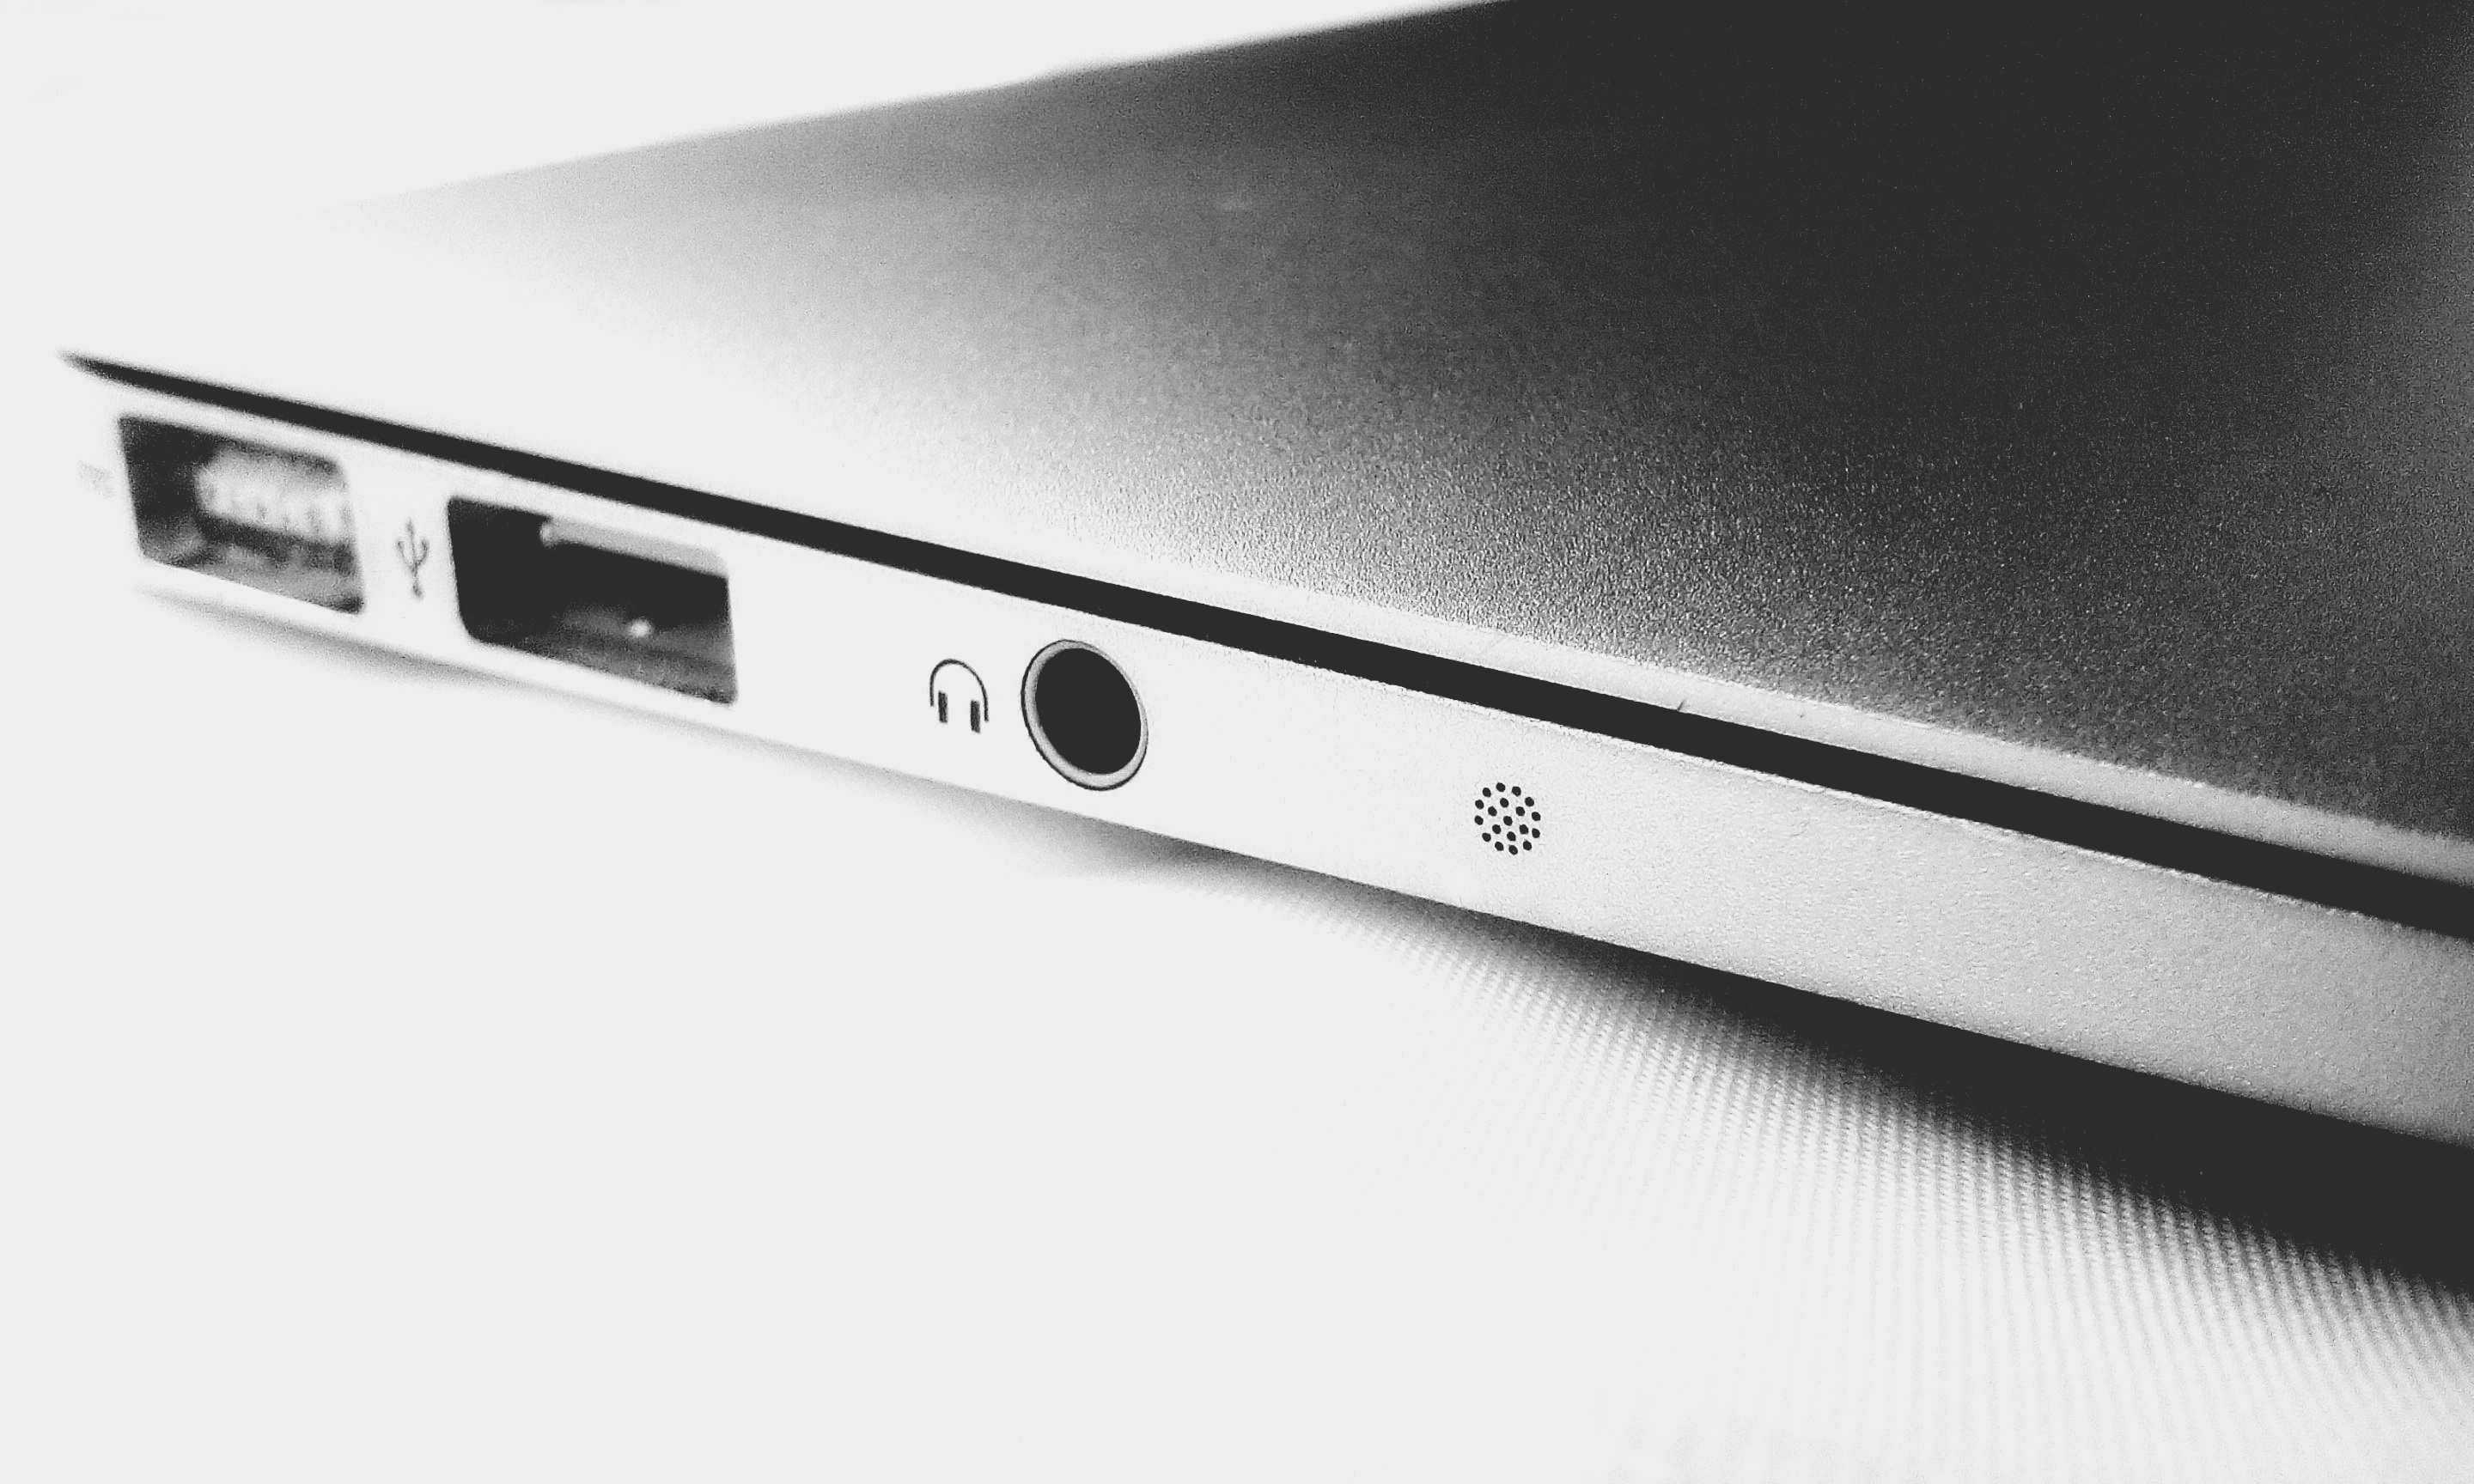
laptop, smartphone, technology, gadget, electronics, multimedia, electronic device